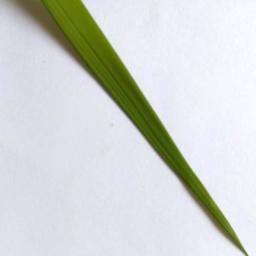
Label: Rice___Healthy